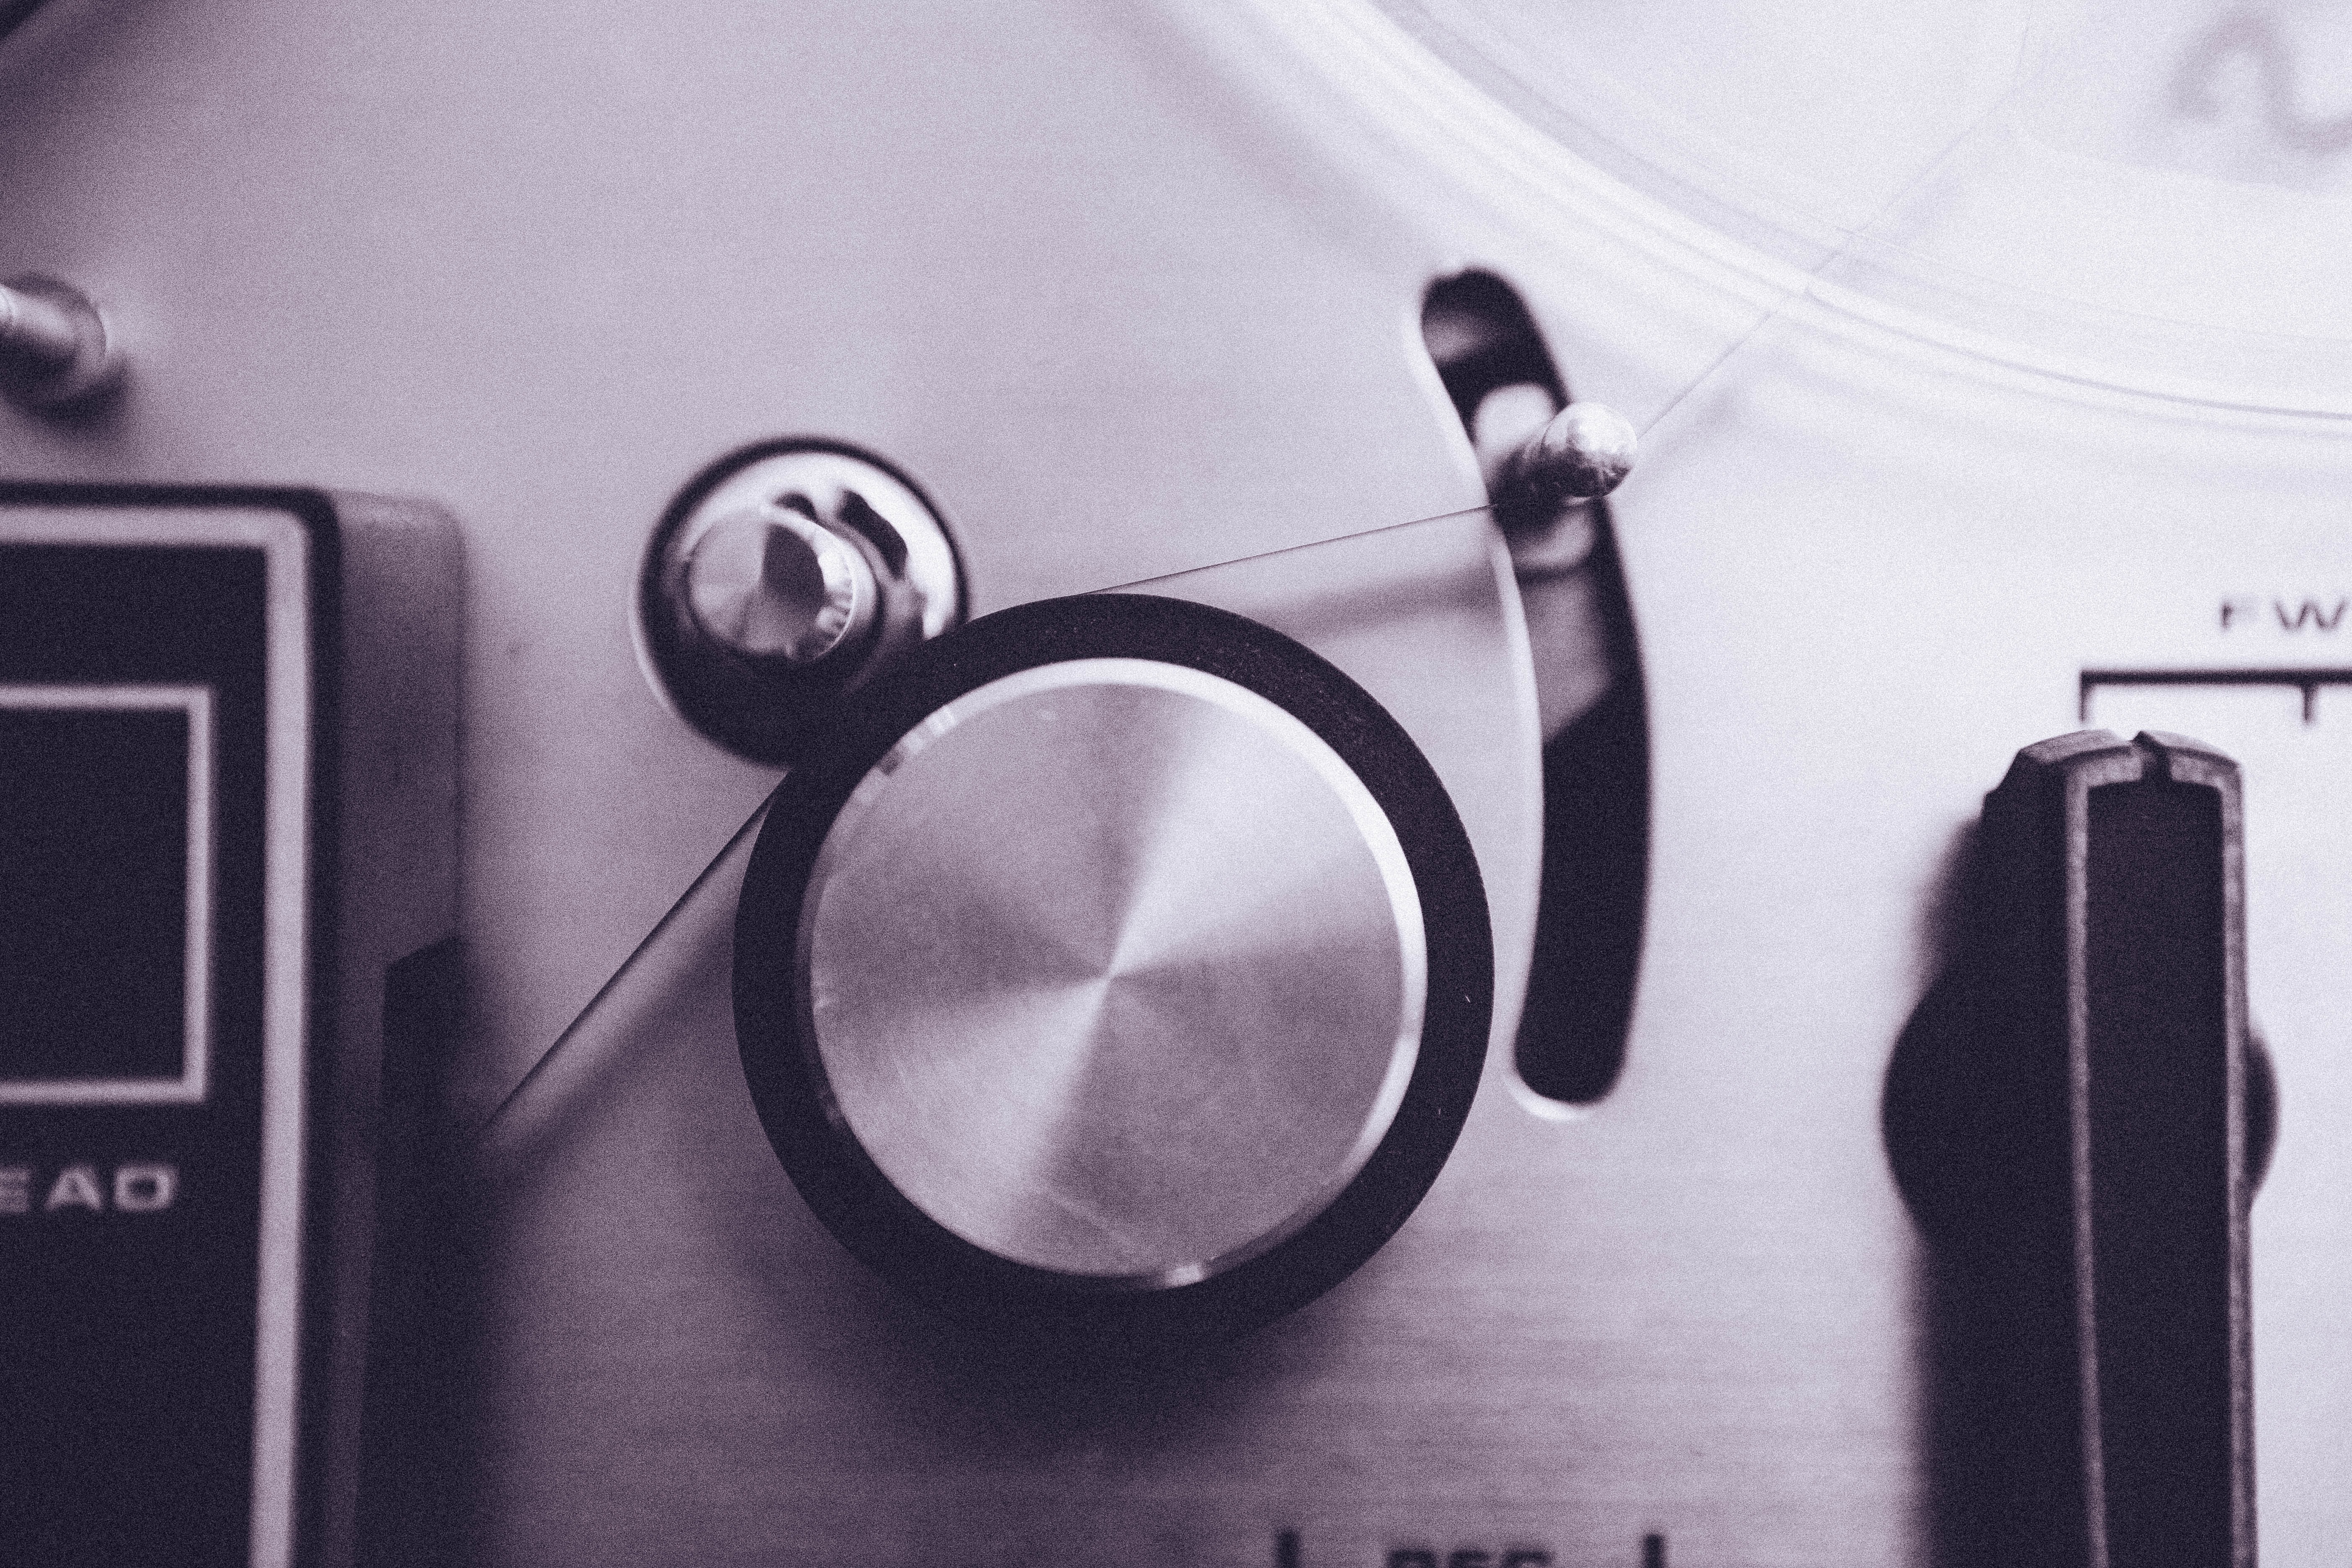
white, gadget, black, brand, product, audio, sunglasses, eye, glasses, eyewear, multimedia, entertainment, music studio, audio equipment, technics, vision care, sound recording equipment